Arroyo Seco Parkway

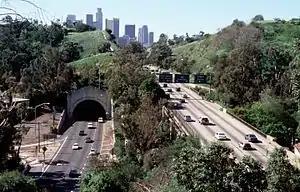
Through Elysian Park: Figueroa Street Tunnels at left, 1943 lanes at right

The state began upgrading the four-lane North Figueroa Street extension (then part of Route 165) in October 1940 as a "Southerly Extension" of the parkway, even before the parkway was complete. The at-grade intersection with Riverside Drive was already a point of congestion, and the six lanes of parkway narrowing into four lanes of surface street would cause much greater problems. The two-way Figueroa Street Tunnels and Viaduct were repurposed for four lanes of northbound traffic, and a higher southbound roadway was built to the west. From the split with Hill Street south to near the existing College Street overpass, the four-lane surface road became a six-lane freeway. The extension was designed almost entirely on freeway, rather than parkway, principles, as it had to be built quickly to handle existing traffic. The new road split from the old at the Figueroa Street interchange, just south of Avenue 26, and crossed the Los Angeles River and the northbound access to Riverside Drive on a new three-lane bridge. Through Elysian Park, a five-lane open cut was excavated west of the existing northbound tunnel lanes, saving about $1 million. The extension, still feeding into surface streets just south of College Street, was opened to traffic on December 30, 1943, again allowing its use for the New Year's Day festivities.